Honda CRF450X

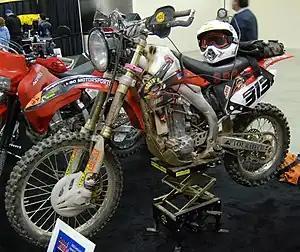

The Honda CRF450X is an off-road motorcycle made by Honda Motor Company. It currently has a liquid-cooled single-cylinder engine. First offered in 2005, the CRF450X shares very little with the CRF450R motocrosser.